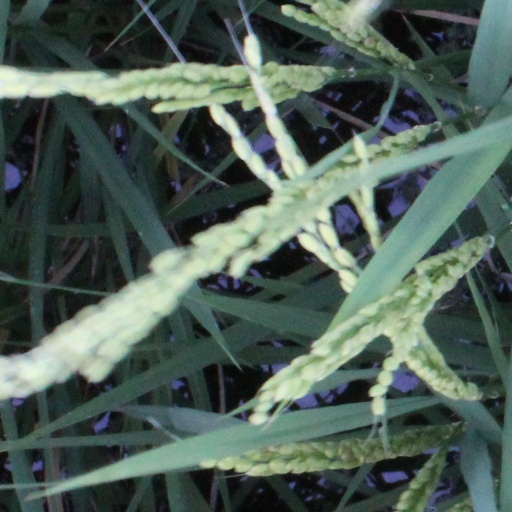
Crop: rice